Brecknockshire

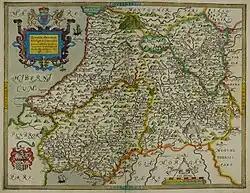
Hand-drawn map of Radnorshire, Brecknockshire, Ceredigion and Carmarthenshire by Christopher Saxton in 1578

Brecknockshire was bounded to the north by Radnorshire, to the east by Herefordshire and Monmouthshire, to the south by Monmouthshire and Glamorgan, and to the west by Carmarthenshire and Cardiganshire.